Mon Mane Na (1992 film)

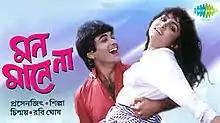
The poster for the film

Mon Mane Na is a 1992 Indian Bengali romance film directed by Inder Sen featuring Prosenjit Chatterjee and Shilpa Bhattacharya.